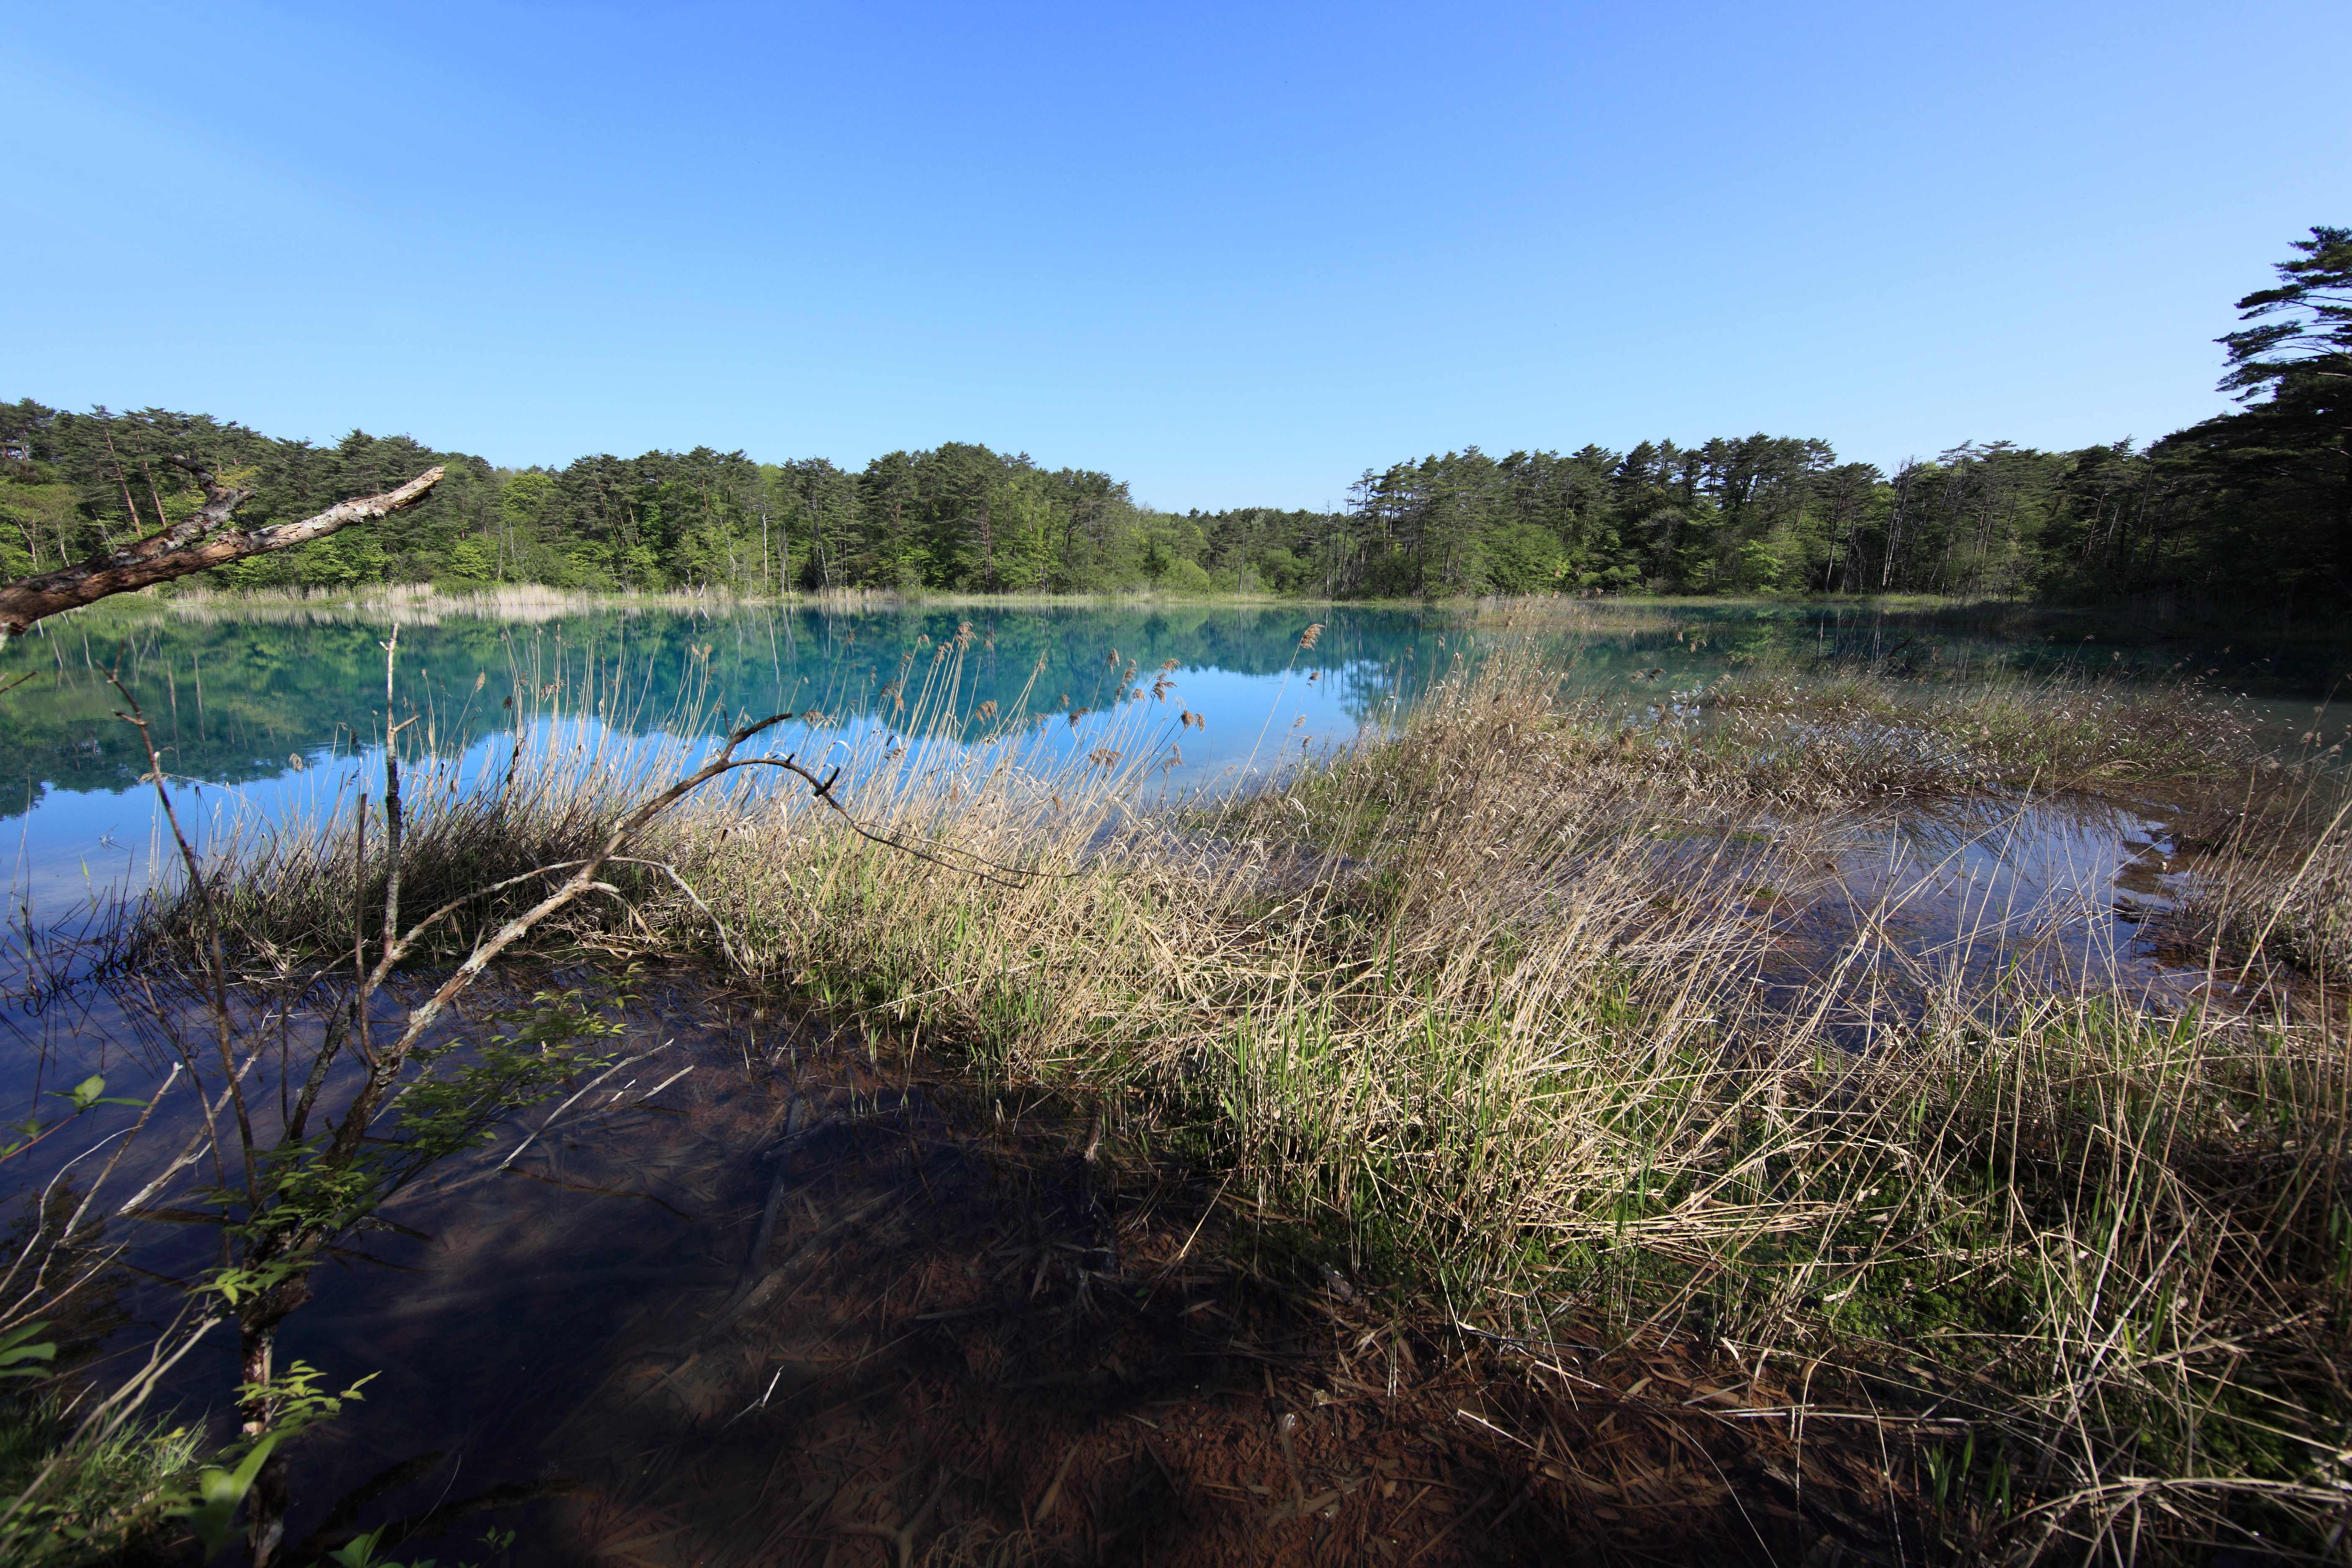
water, marsh, swamp, wilderness, trail, lake, river, pond, stream, reflection, high, reservoir, waterway, body of water, wetland, bog, floodplain, 5d, hires, habitat, loch, markii, ecosystem, hi, res, resolution, fukushima, goshikinuma, yamagun, nature reserve, fish pond, natural environment